Oscar Raymond Luhring

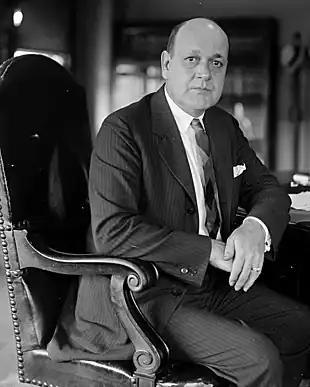

Oscar Raymond Luhring (February 11, 1879 – August 18, 1944) was an American lawyer and jurist who served as a United States representative from Indiana and an Associate Justice of the District Court of the United States for the District of Columbia.